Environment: real
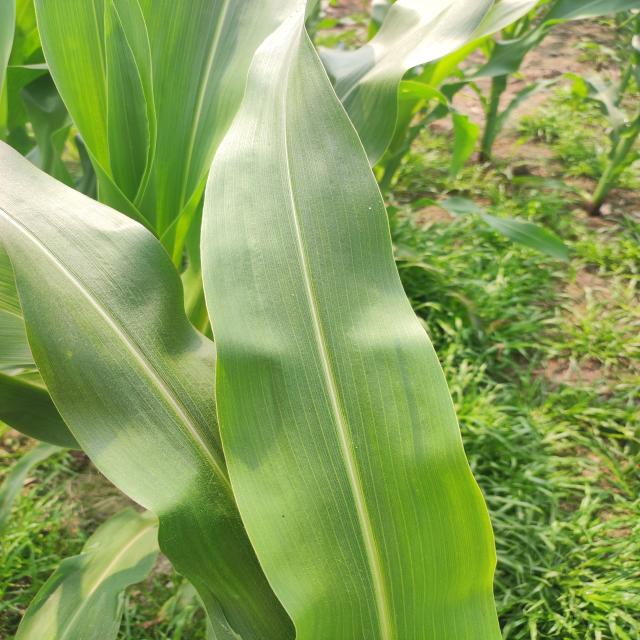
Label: healthy